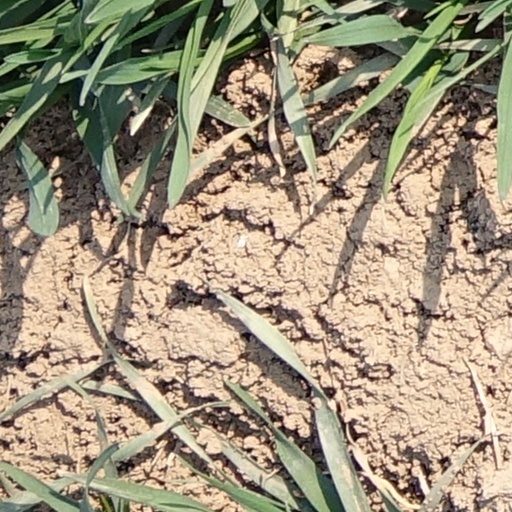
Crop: wheat